Mariano Azuela Güitrón

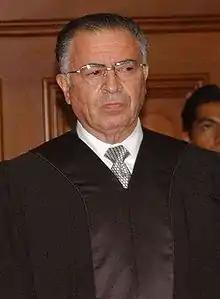
Güitrón in 2004

Mariano Azuela Güitrón (1 April 1936 – 16 May 2025) was a Mexican jurist who was a member of the Supreme Court of Justice of the Nation (SCJN) from 1983 to 2009 and served as its president (chief justice) from 2003 to 2007.